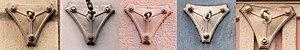
Une proposition de fusion est en cours entre Tramway de Belfort et Compagnie des tramways électriques de Belfort.